Anorthoscope

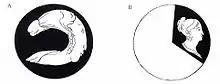
The anamorphic disc image (A) and one of the three perceived images when spun (B) as illustrated in "Correspondance Mathématique et Physique - Tome VI" (1830)

During early experiments for his study of physics at the University of Ghent, Plateau looked at two concentric cogwheels rotating in opposite directions, and noted how the fast moving cogs formed the shadowy image of a motionless wheel. He later read Peter Mark Roget's 1824 article "Explanation of an optical deception in the appearance of the spokes of a wheel when seen through vertical apertures" that addressed a similar illusion and decided to further investigate the phenomenon. Some of his findings were published in "Correspondance Mathématique et Physique" in 1828